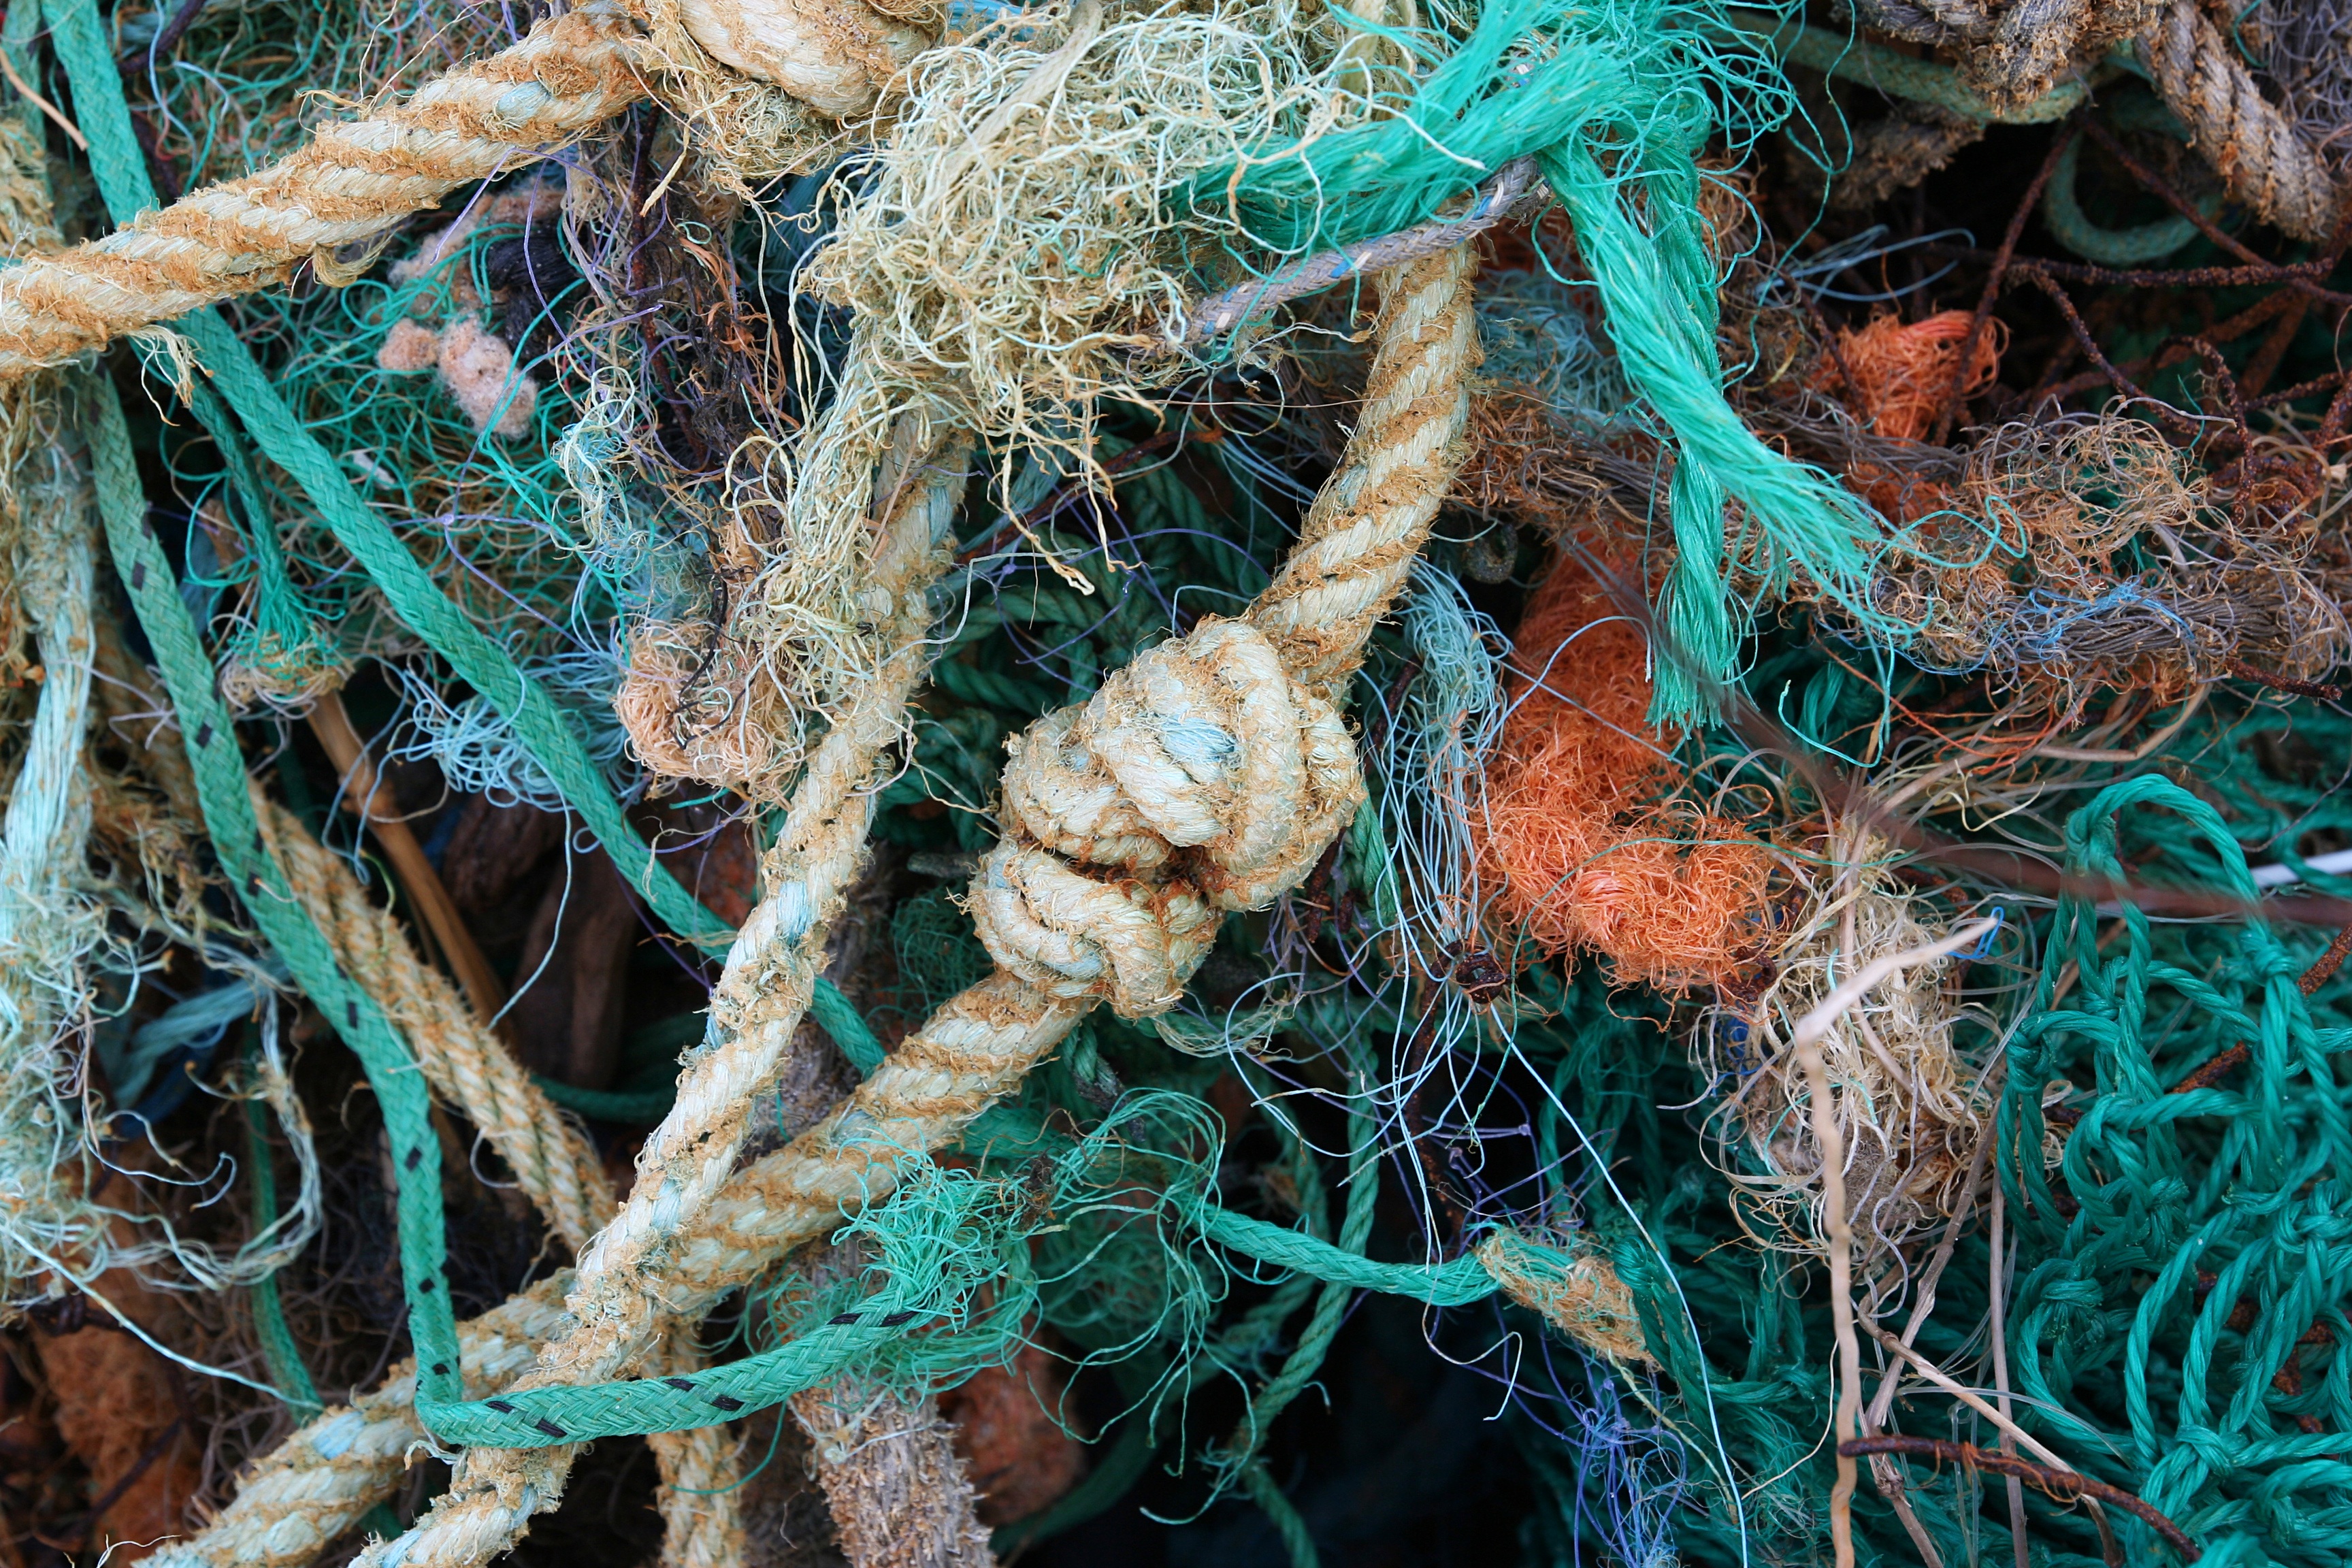
tree, branch, plant, flower, environment, food, green, produce, crop, biology, flora, root, all, network, flotsam